Potapy Emelianov

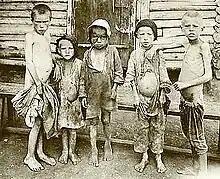
Starving children in 1922

When Bogdanovka was occupied by the anti-communist Volunteer Army of General Anton Denikin in September 1919, Fr. Potapy was arrested and incarcerated for three months.